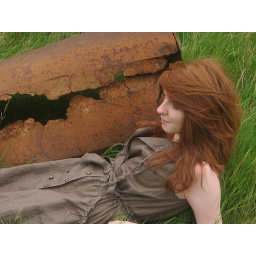
Annie again, in a field by an old rusty lawnmower. As a daywalker her hair blends in with the mower!